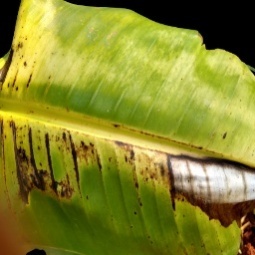
Label: Magnesium